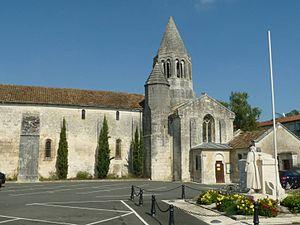
église de La Couronne (16), France
La Couronne est une commune du Sud-Ouest de la France, située dans le département de la Charente, en région Nouvelle-Aquitaine.